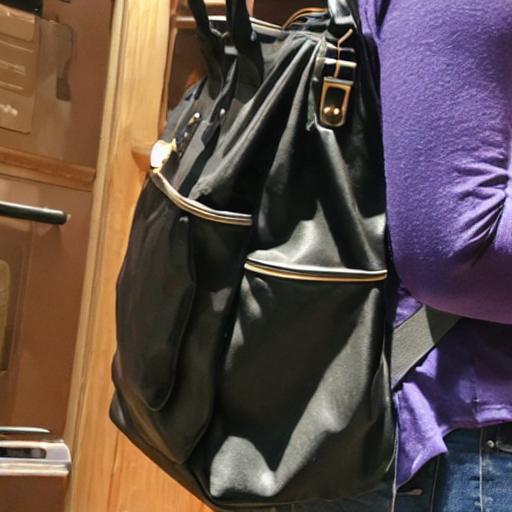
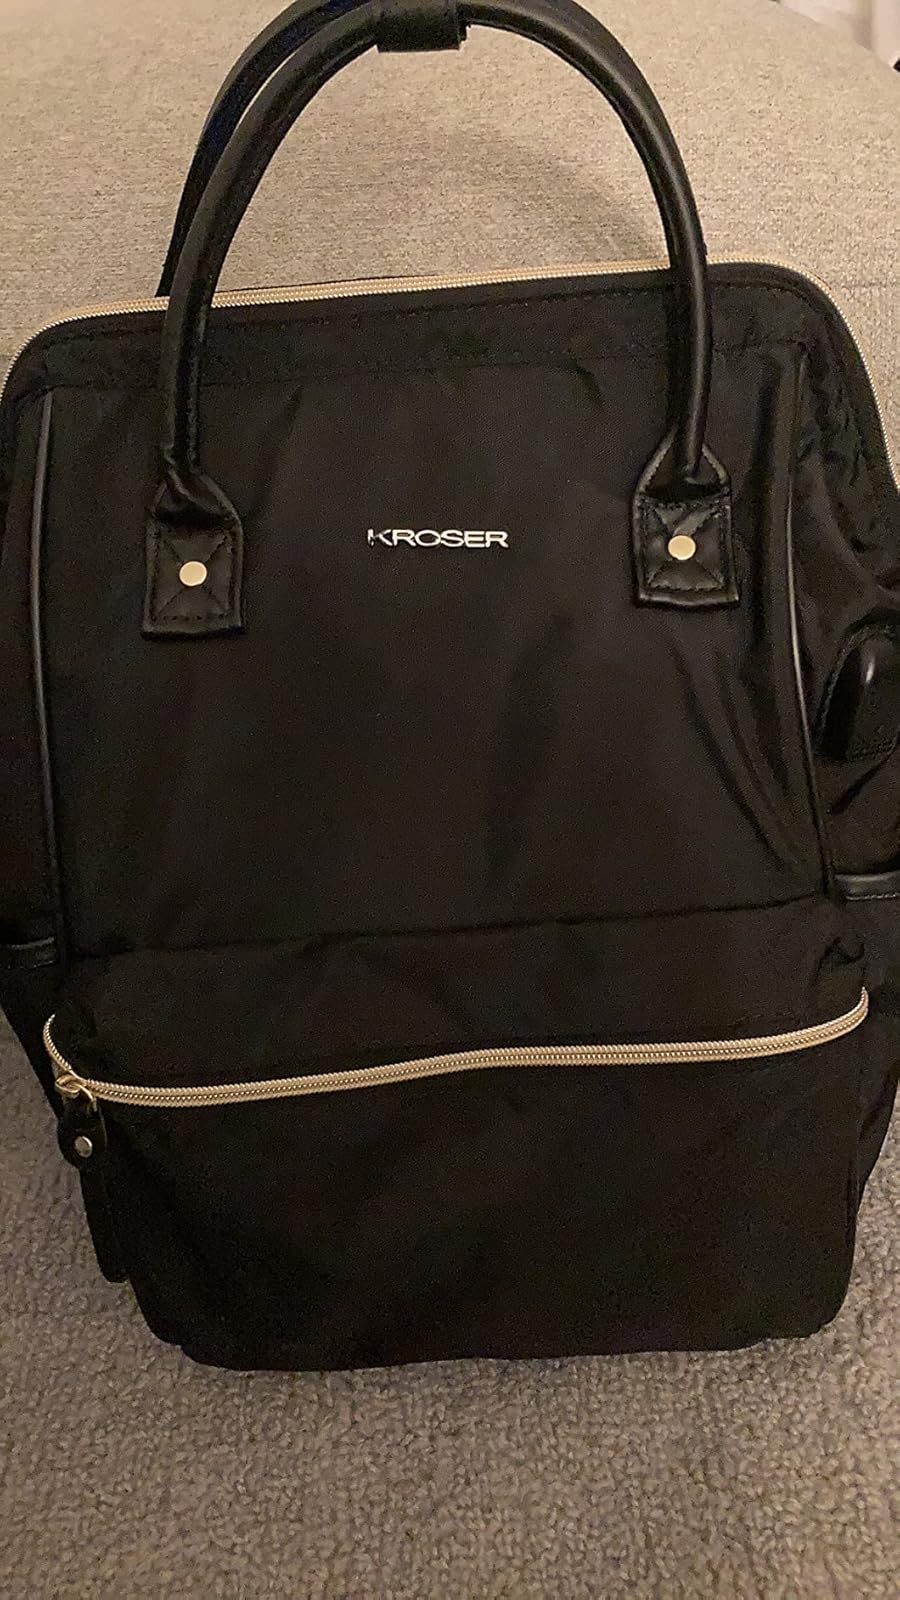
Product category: bag
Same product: no